Borneo campaign

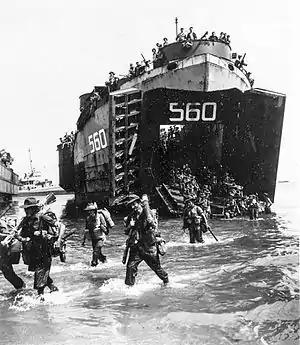
Australian soldiers disembarking from a US Navy LST at Labuan on 10 June 1945

The landings in north-west Borneo had several goals. These included securing the Brunei Bay area for use as a naval base and capturing oil and rubber facilities. A total of 29,000 personnel were assigned to the operation, just over 1,000 of these were US and British personnel, while the rest were Australian. Almost 6,000 were air force personnel, while 18,000 were ground troops and 4,700 were base area personnel. Major General George Wootten's 9th Division was the main element of this force, and consisted of two infantry brigades – the 20th and 24th; the division's third brigade – the 26th Brigade – had been detached for operations on Tarakan. The troops were supported by large number of American and Australian warships and air units. In preparation for the landing, a reconnaissance party including Sergeant Jack Wong Sue, was inserted into Kimanis Bay, British North Borneo, for close reconnaissance work using a Hoehn military folboat deployed from a Catalina aircraft.